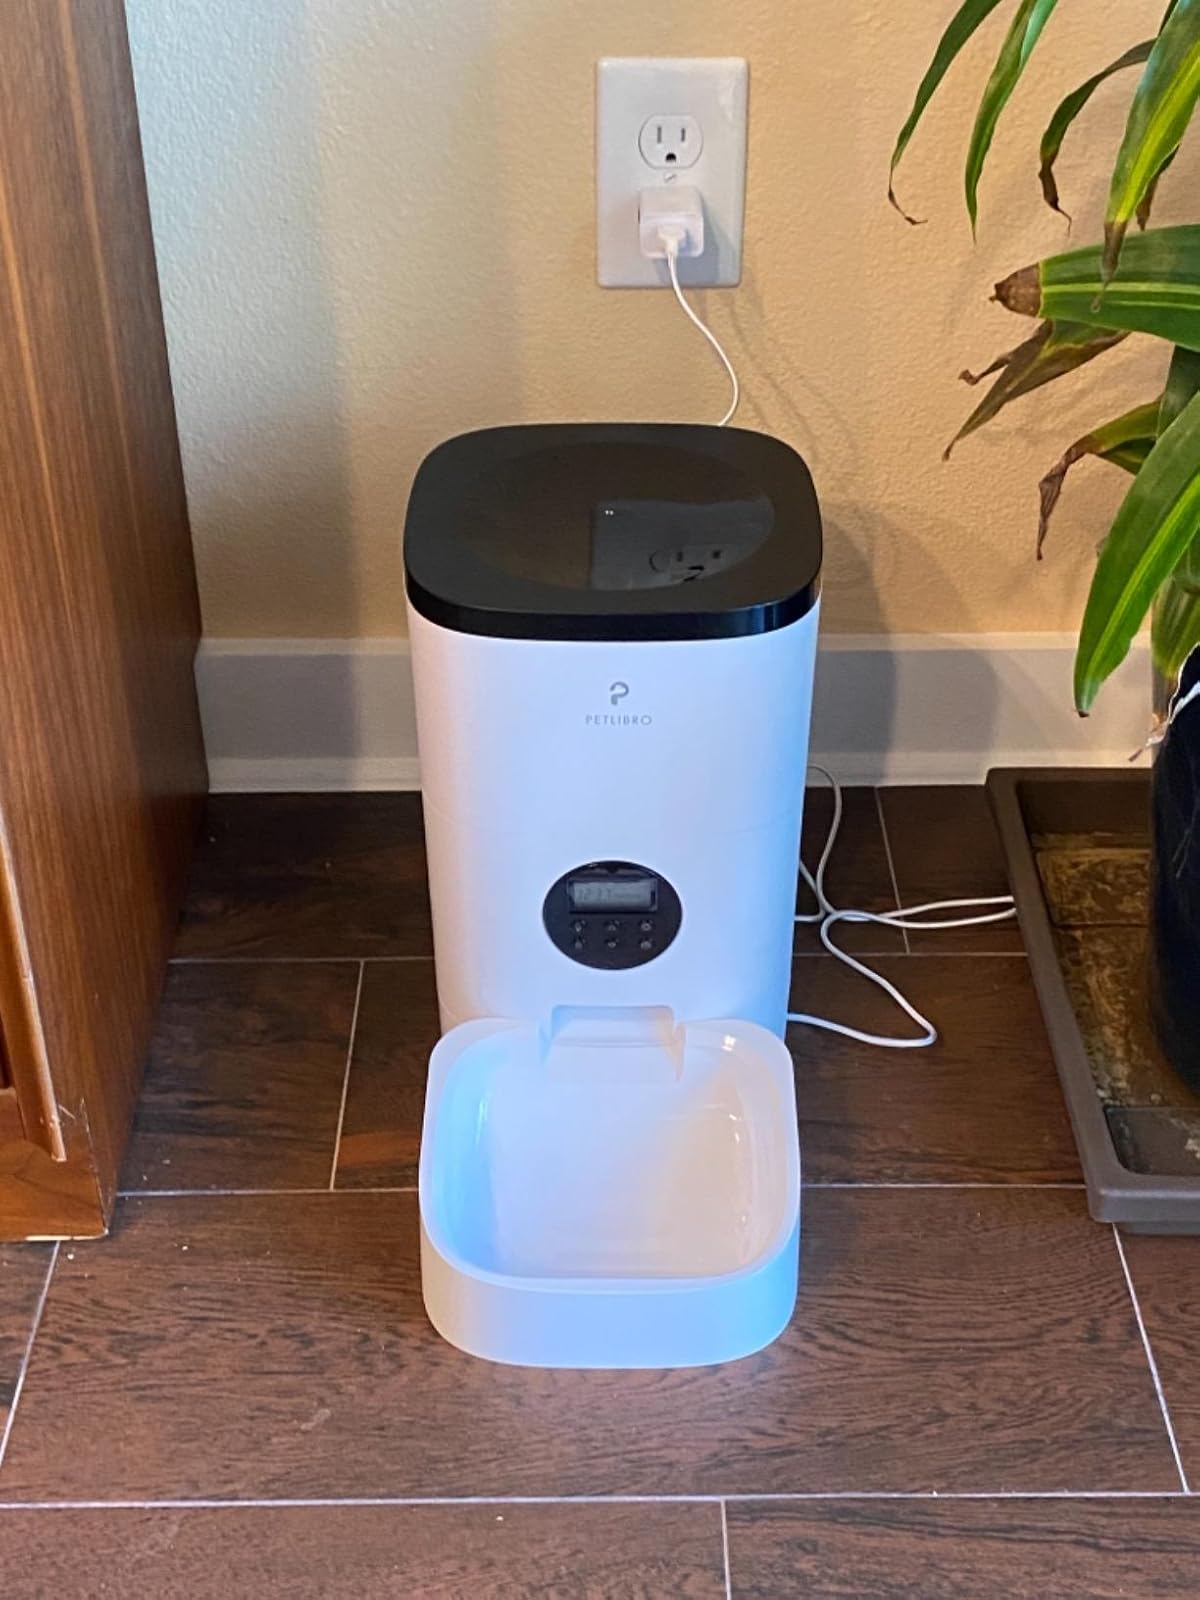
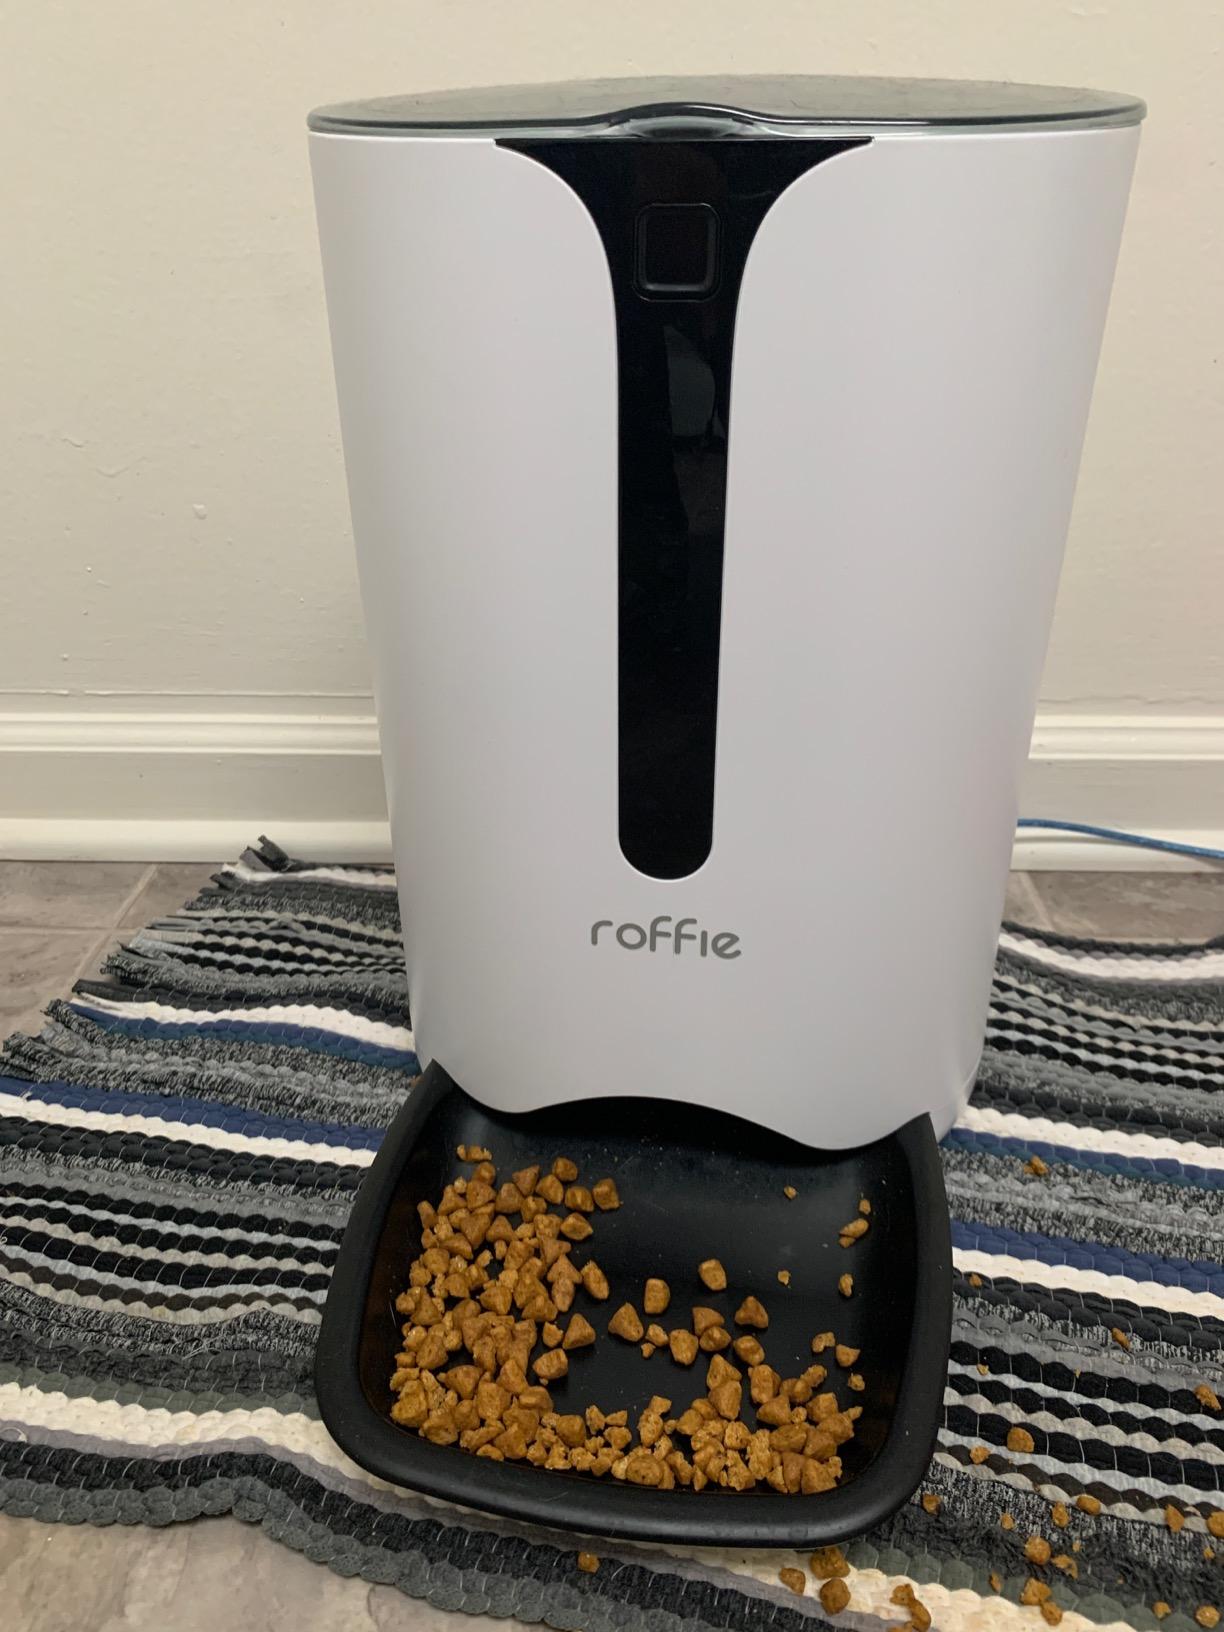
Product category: items_feeder
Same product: no